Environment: real
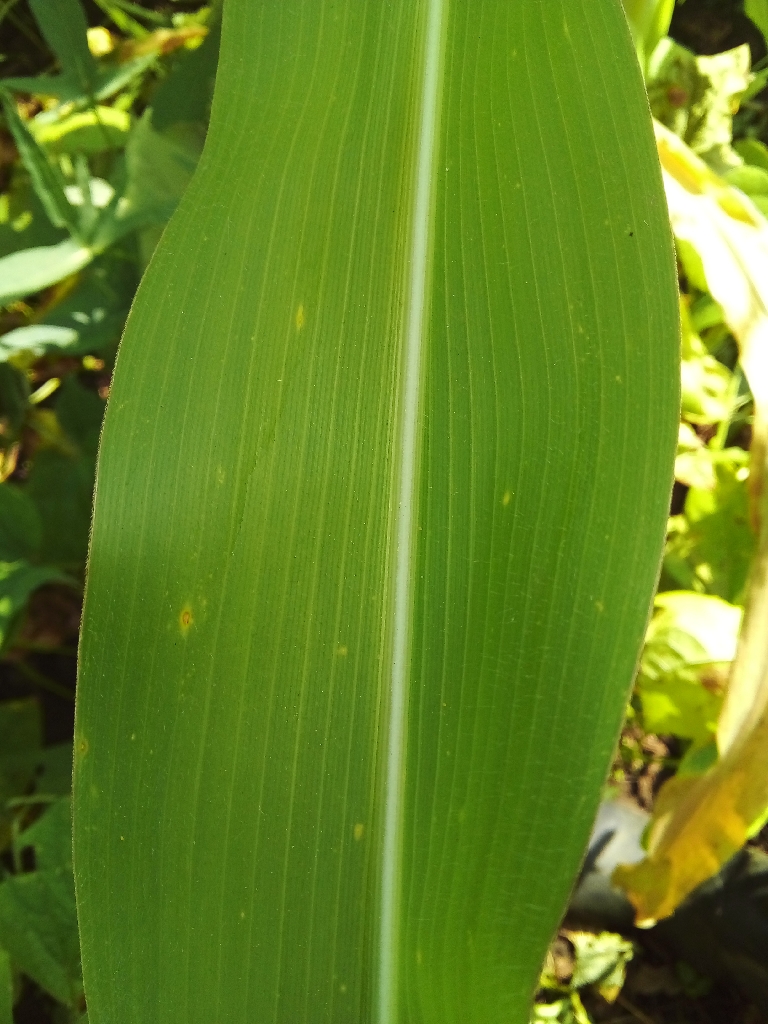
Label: healthy